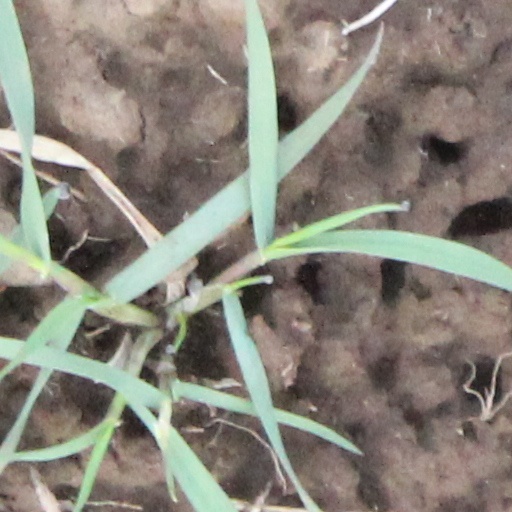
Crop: wheat